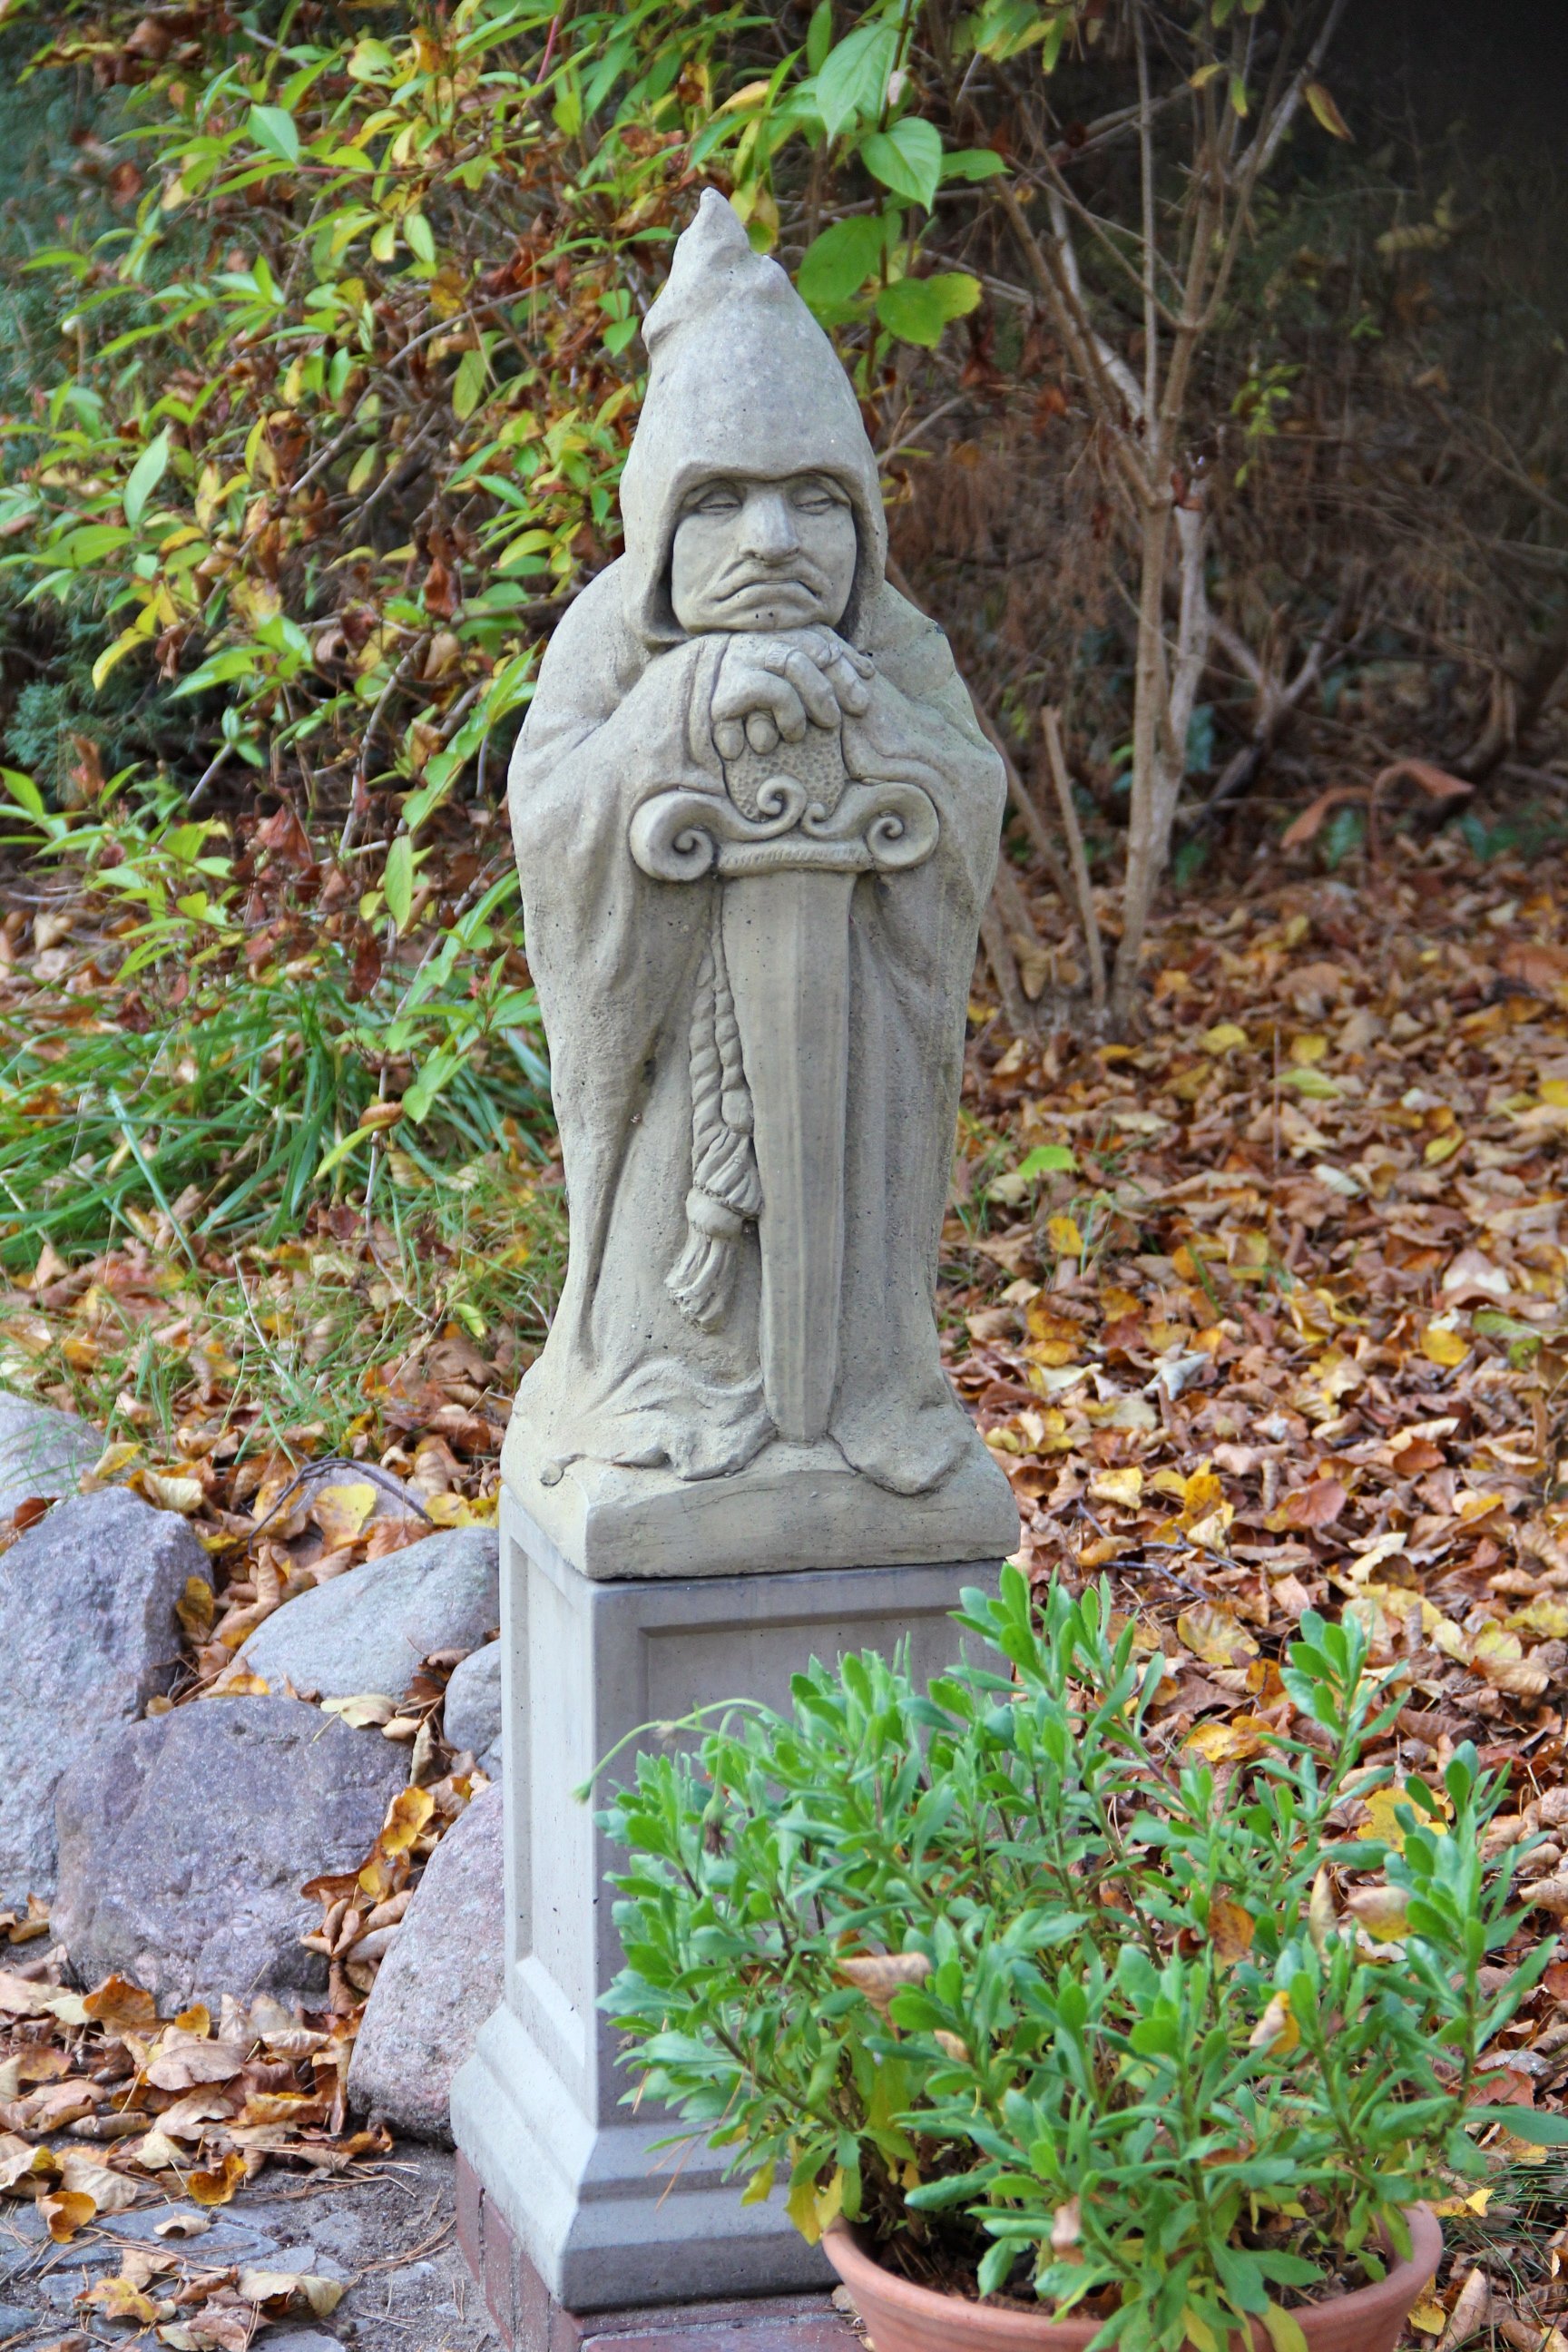
monument, statue, autumn, garden, leaves, grave, sculpture, art